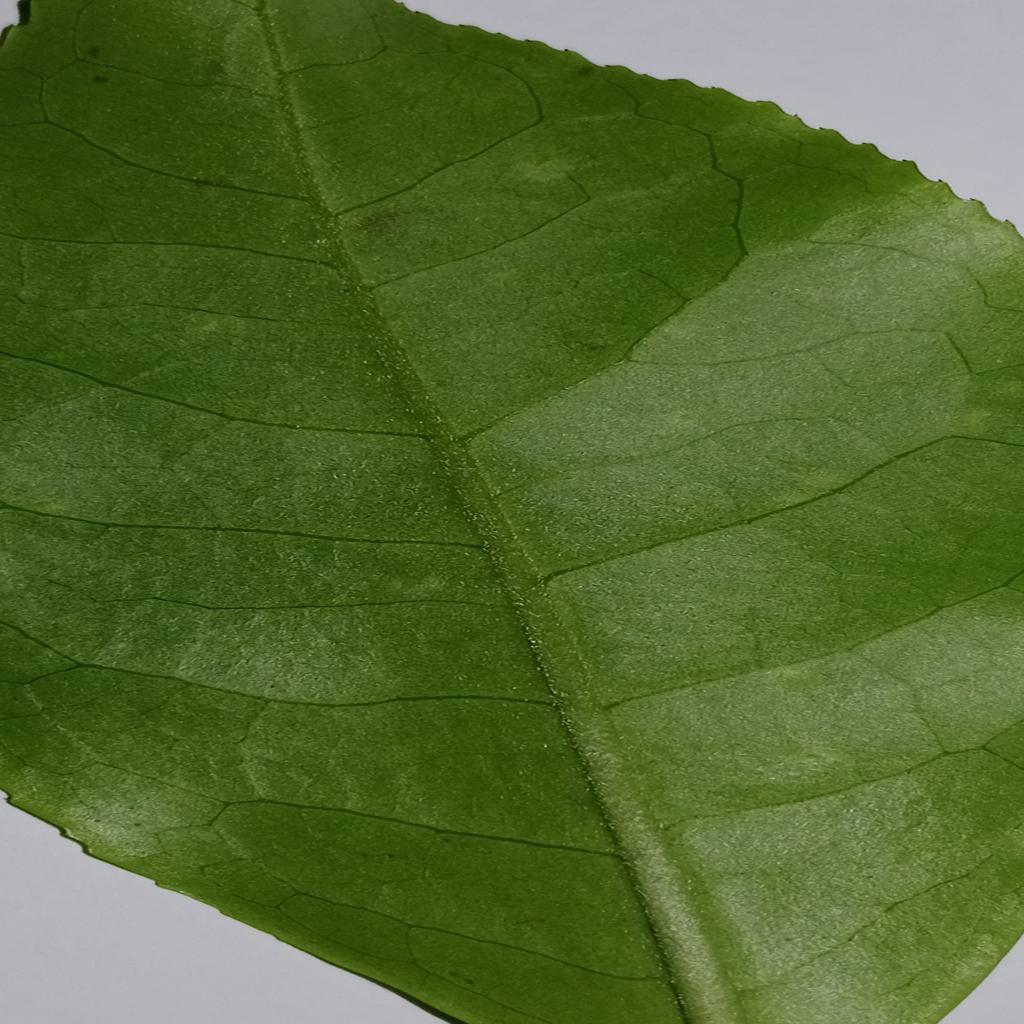
Label: Healthy